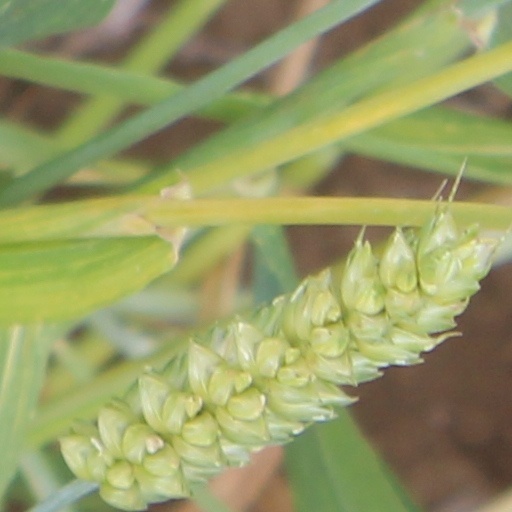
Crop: wheat